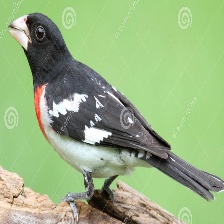
Species: ROSE BREASTED GROSBEAK
Scientific name: PHEUCTICUS LUDOVICIANUS